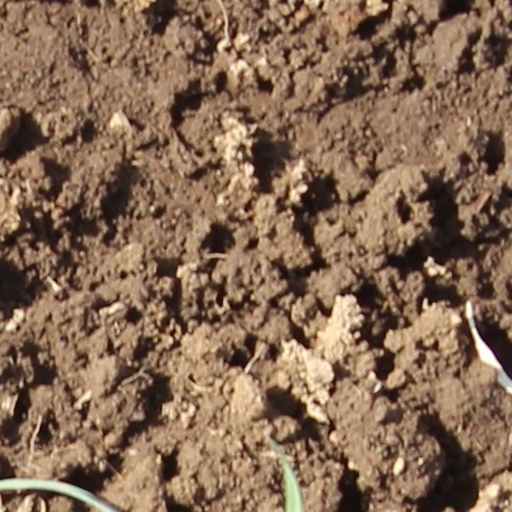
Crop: wheat